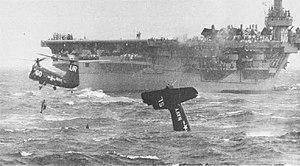
Le Piasecki HUP est un hélicoptère utilitaire à rotors en tandem développé par Piasecki Helicopter.